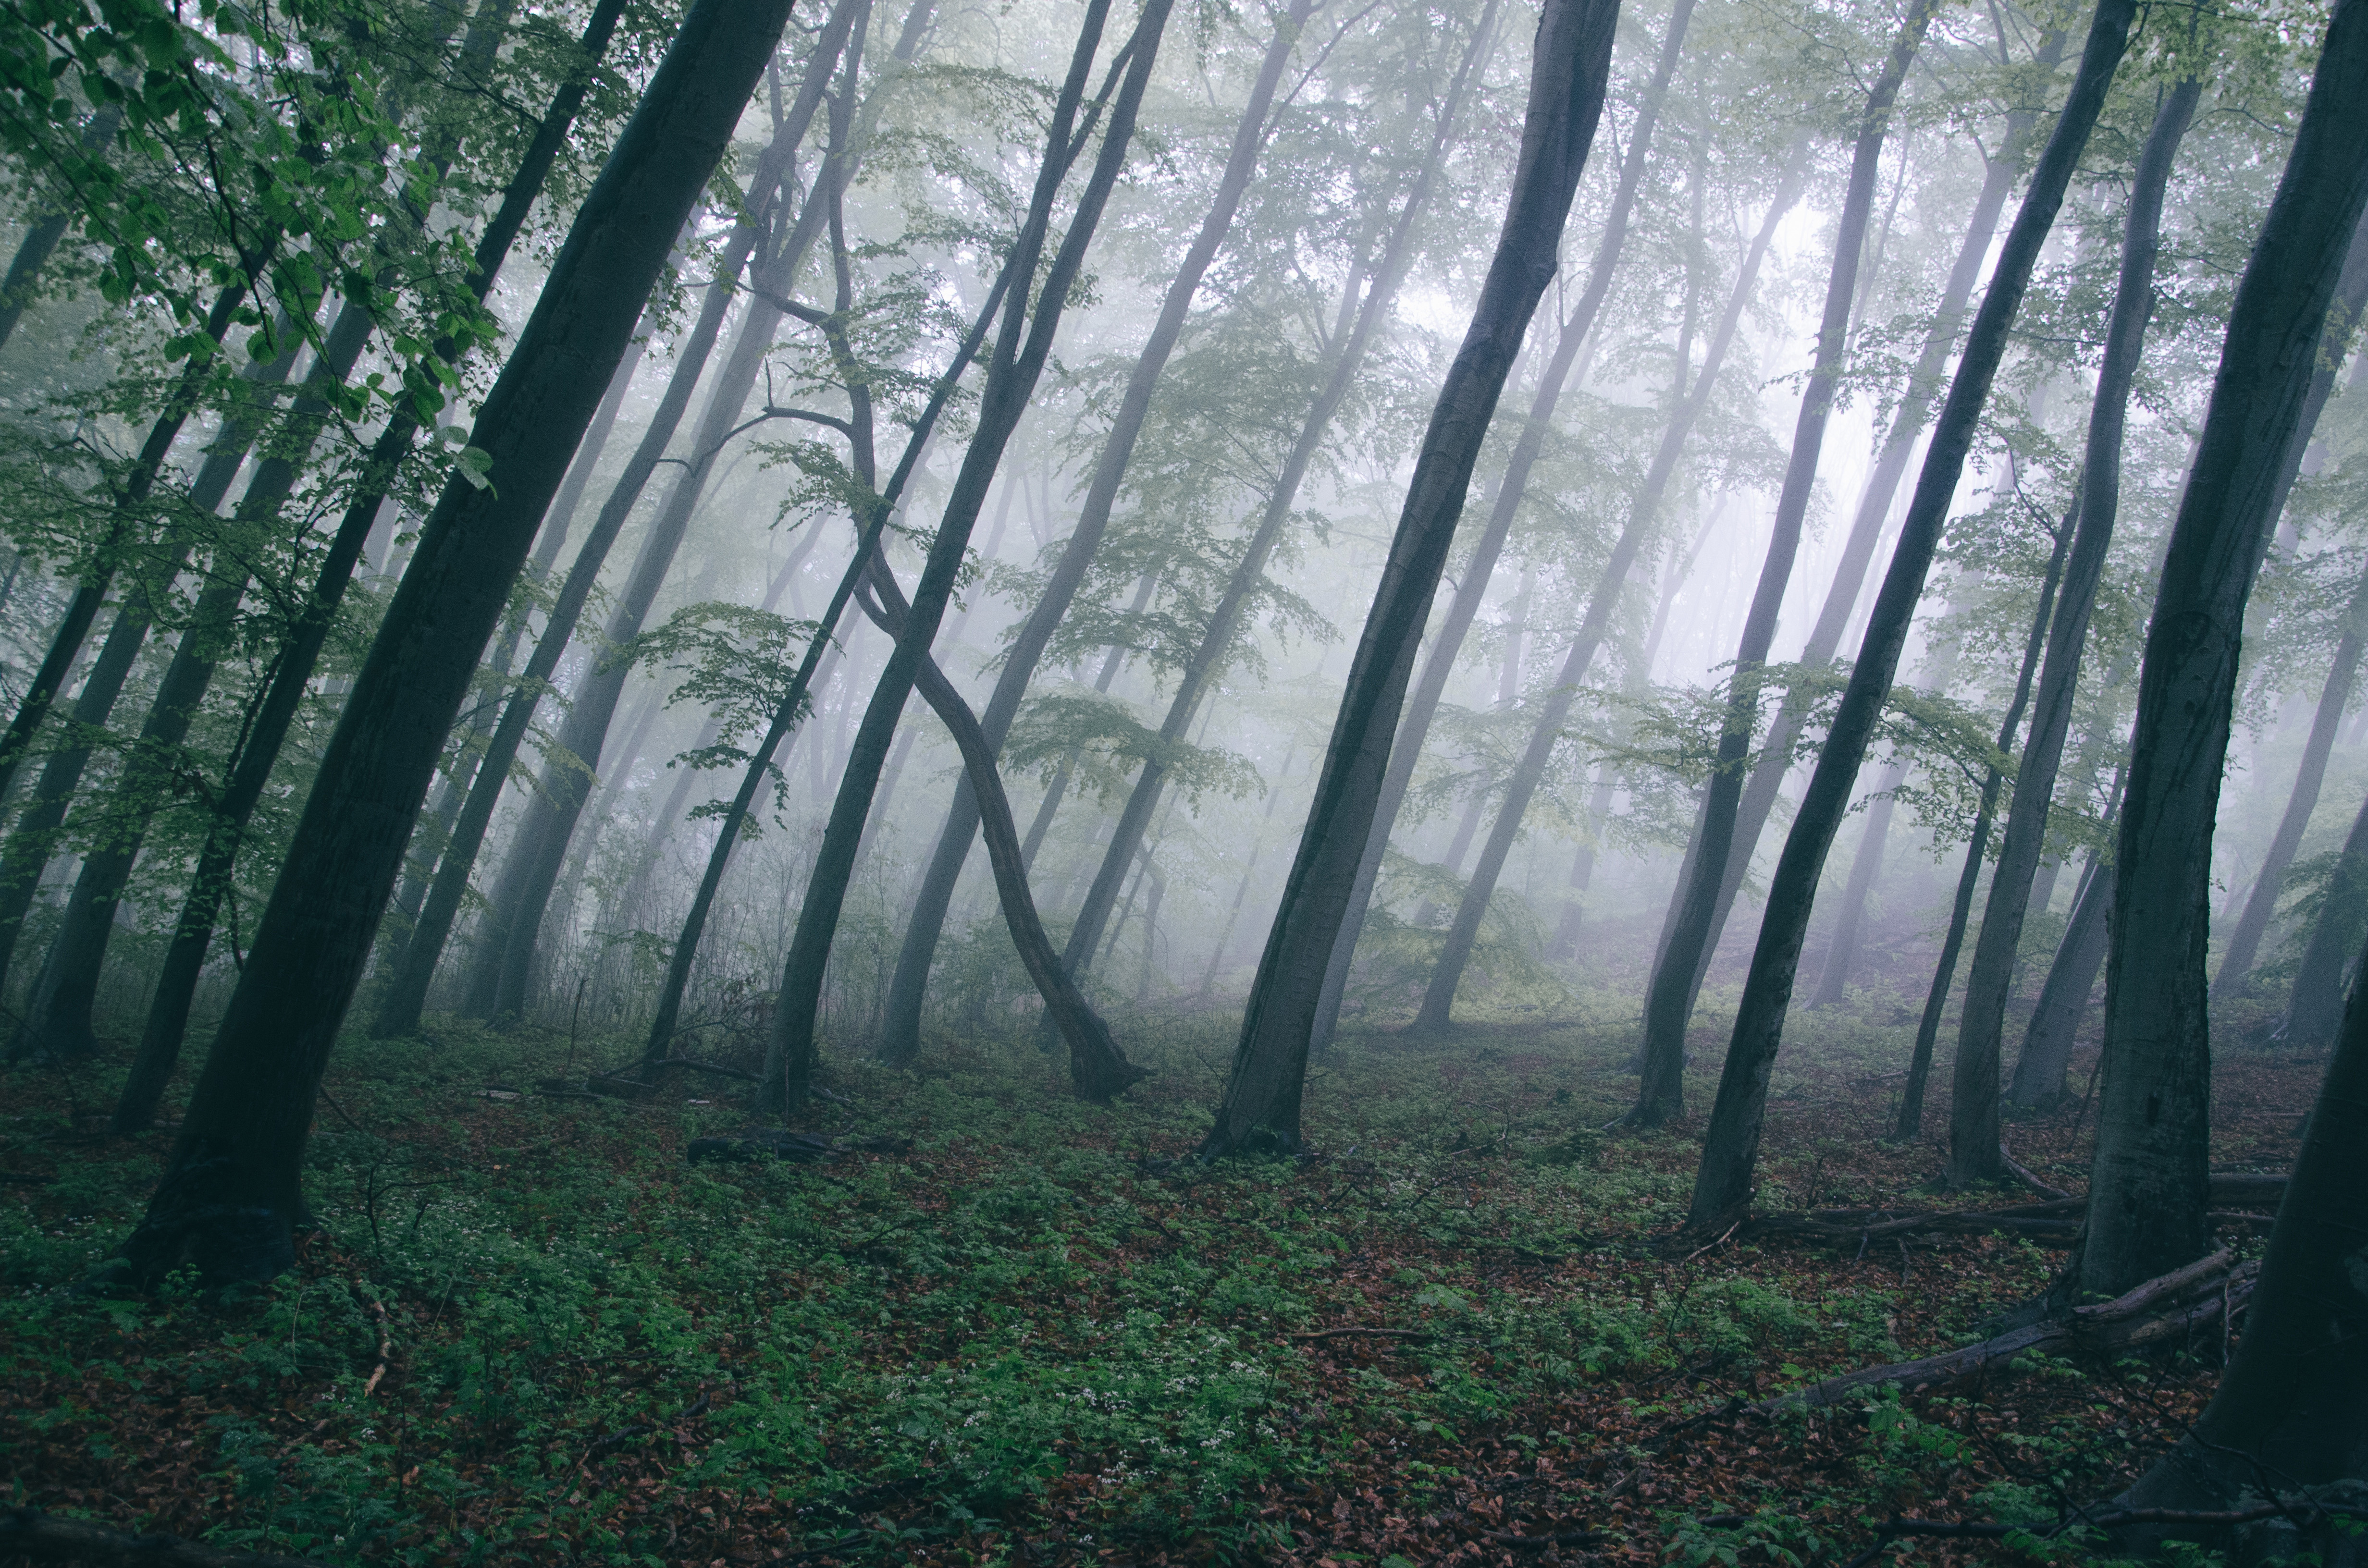
tree, nature, forest, grass, wilderness, branch, fog, mist, sunlight, morning, leaf, dark, green, jungle, haze, trees, rainforest, deciduous, woodland, habitat, ecosystem, biome, old growth forest, natural environment, geographical feature, atmospheric phenomenon, woody plant, temperate broadleaf and mixed forest, temperate coniferous forest